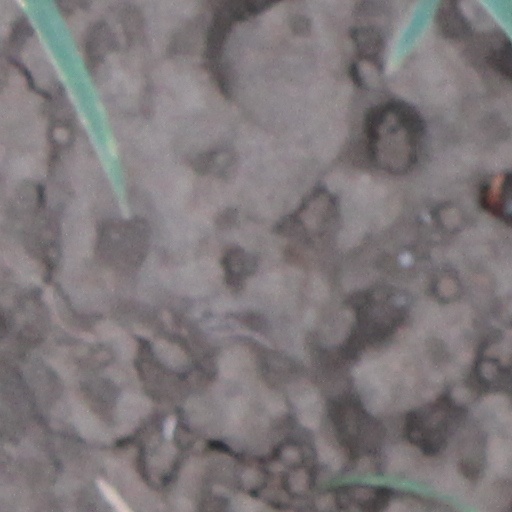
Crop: wheat